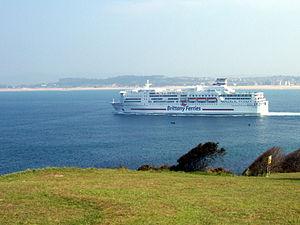
Le Pont-Aven est un ferry français de la Brittany Ferries mis en service en 2004.
Santander est une commune et une ville portuaire espagnole, capitale de la communauté autonome et région historique de Cantabrie, située sur la côte Cantabrique, au nord du pays.